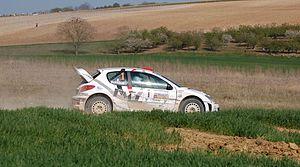
Jean-Marie Cuoq-Duffour Terre de l'Auxerrois 2010
Le championnat de France des rallyes est une compétition de rallye automobile organisée par la Fédération française du sport automobile. Deux Championnats de France distincts se côtoient, un sur asphalte en huit manches et un sur terre en six manches.
Jean-Marie Cuoq est un pilote de rallye français, né le 21 septembre 1968 à Borée.